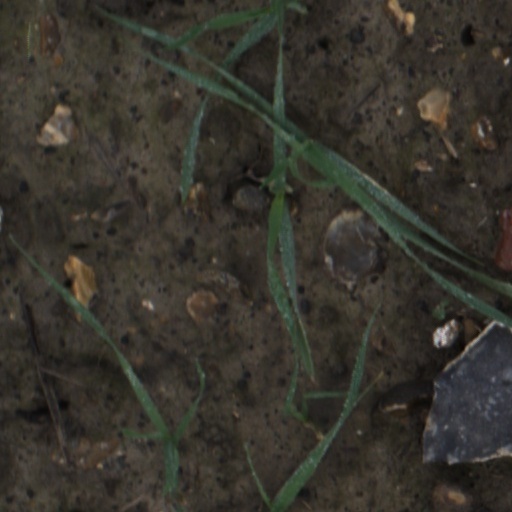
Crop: wheat